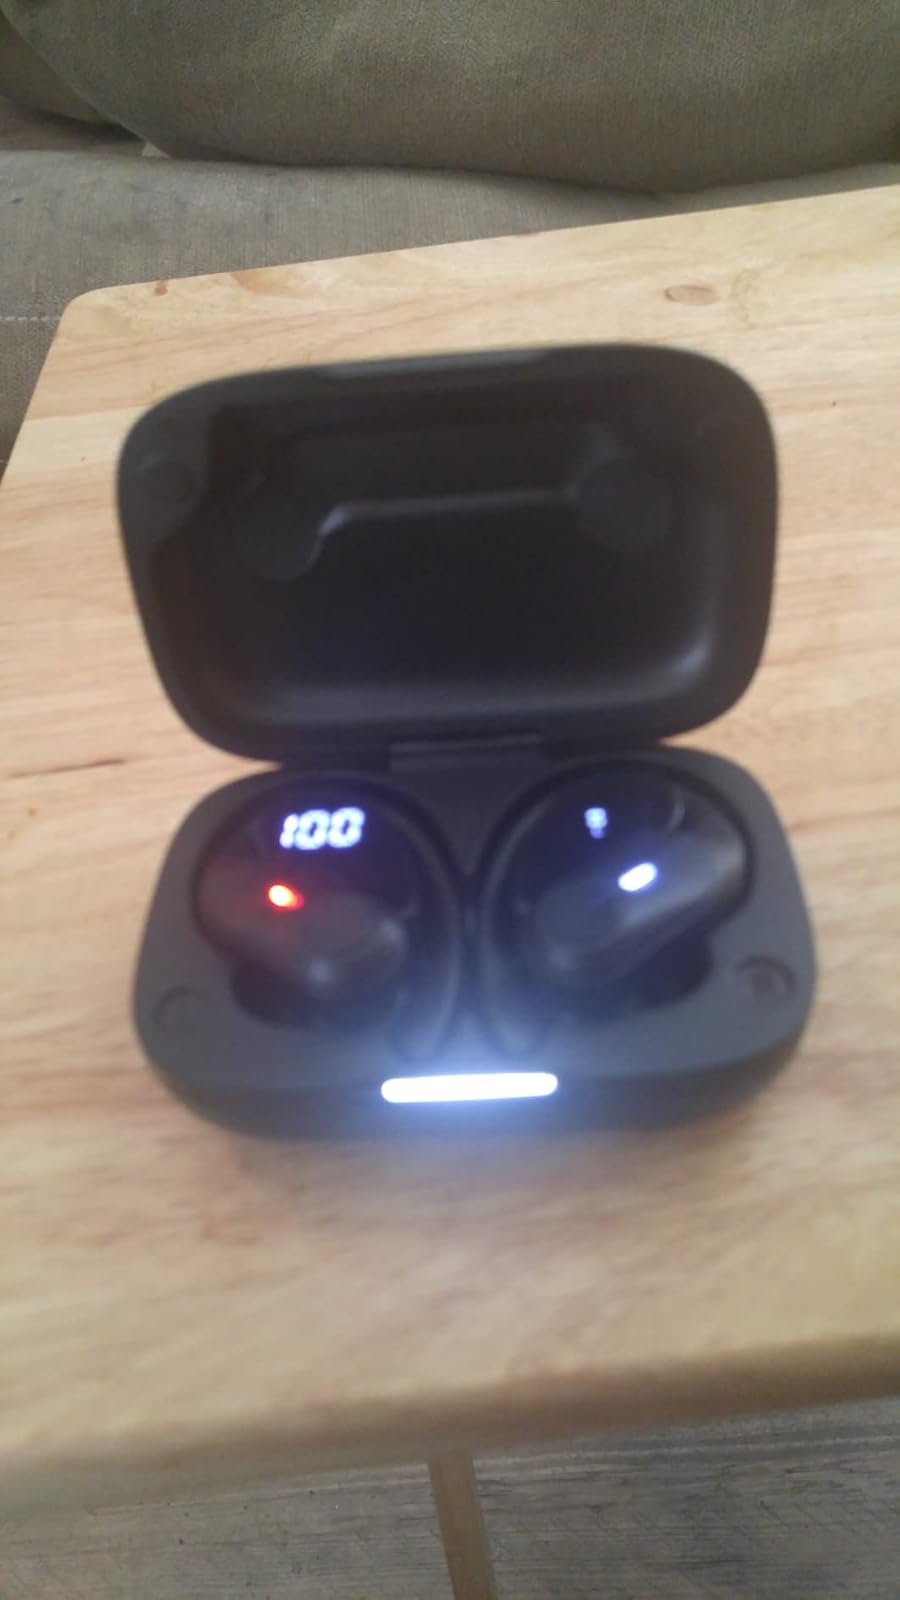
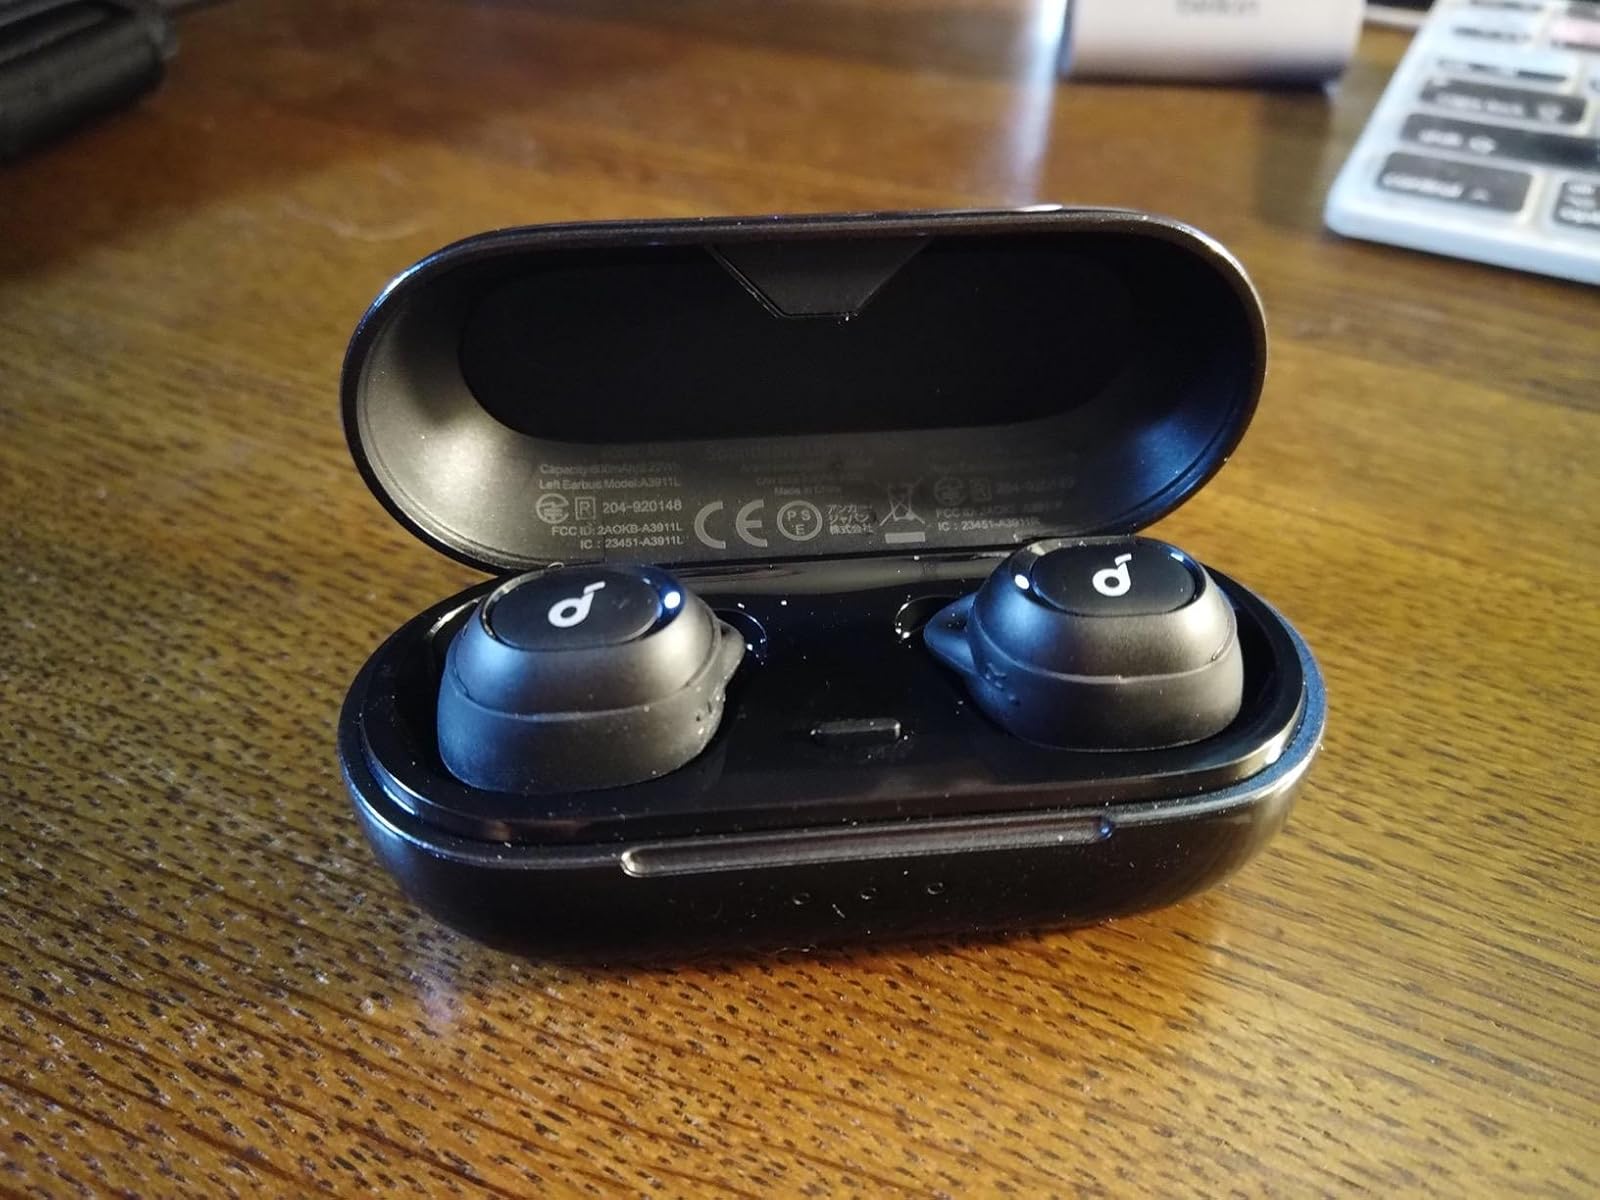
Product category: earbuds
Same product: no